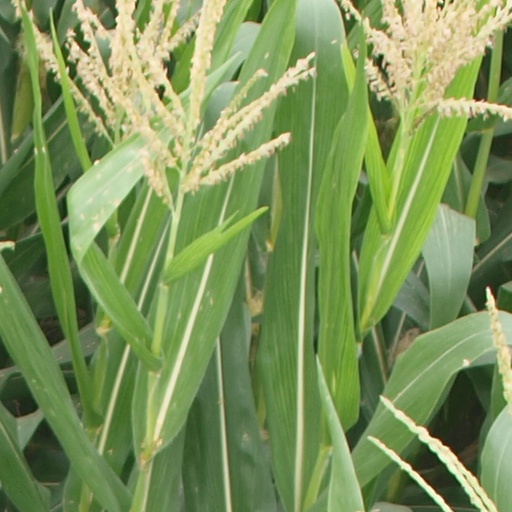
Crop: maize; corn